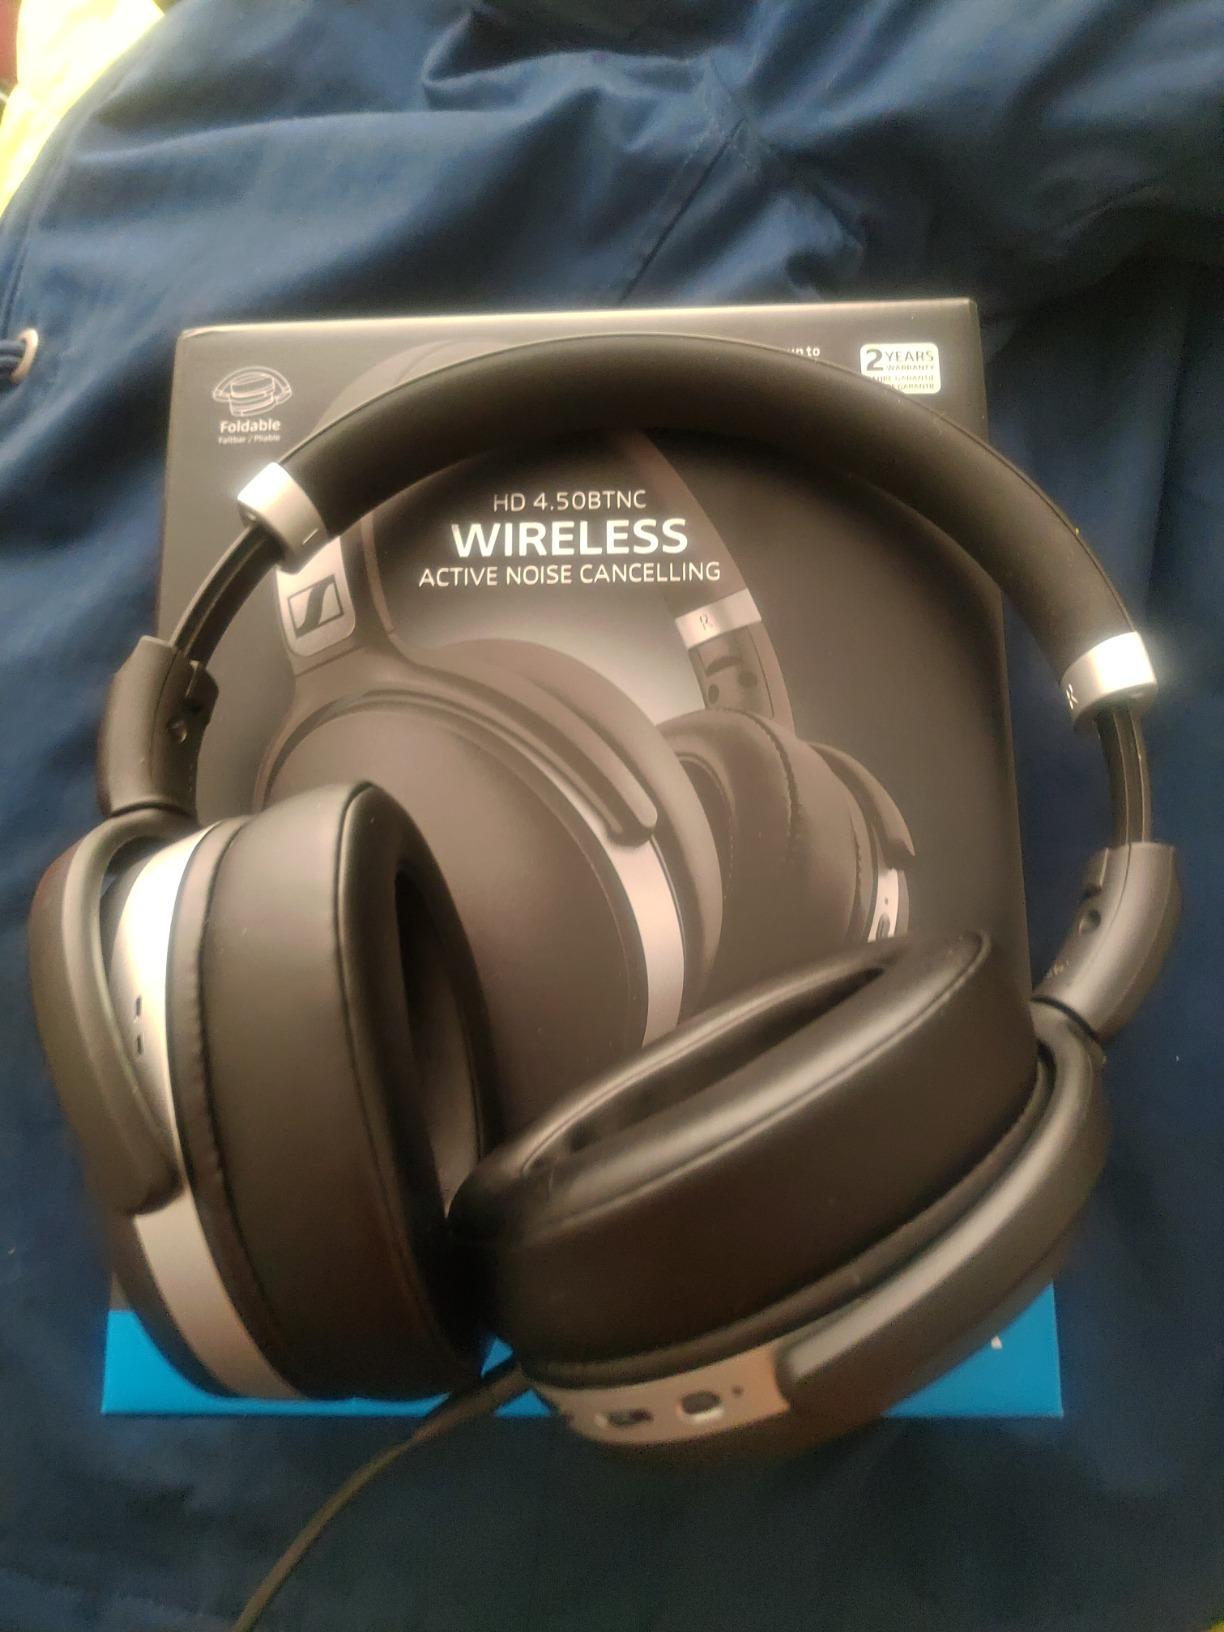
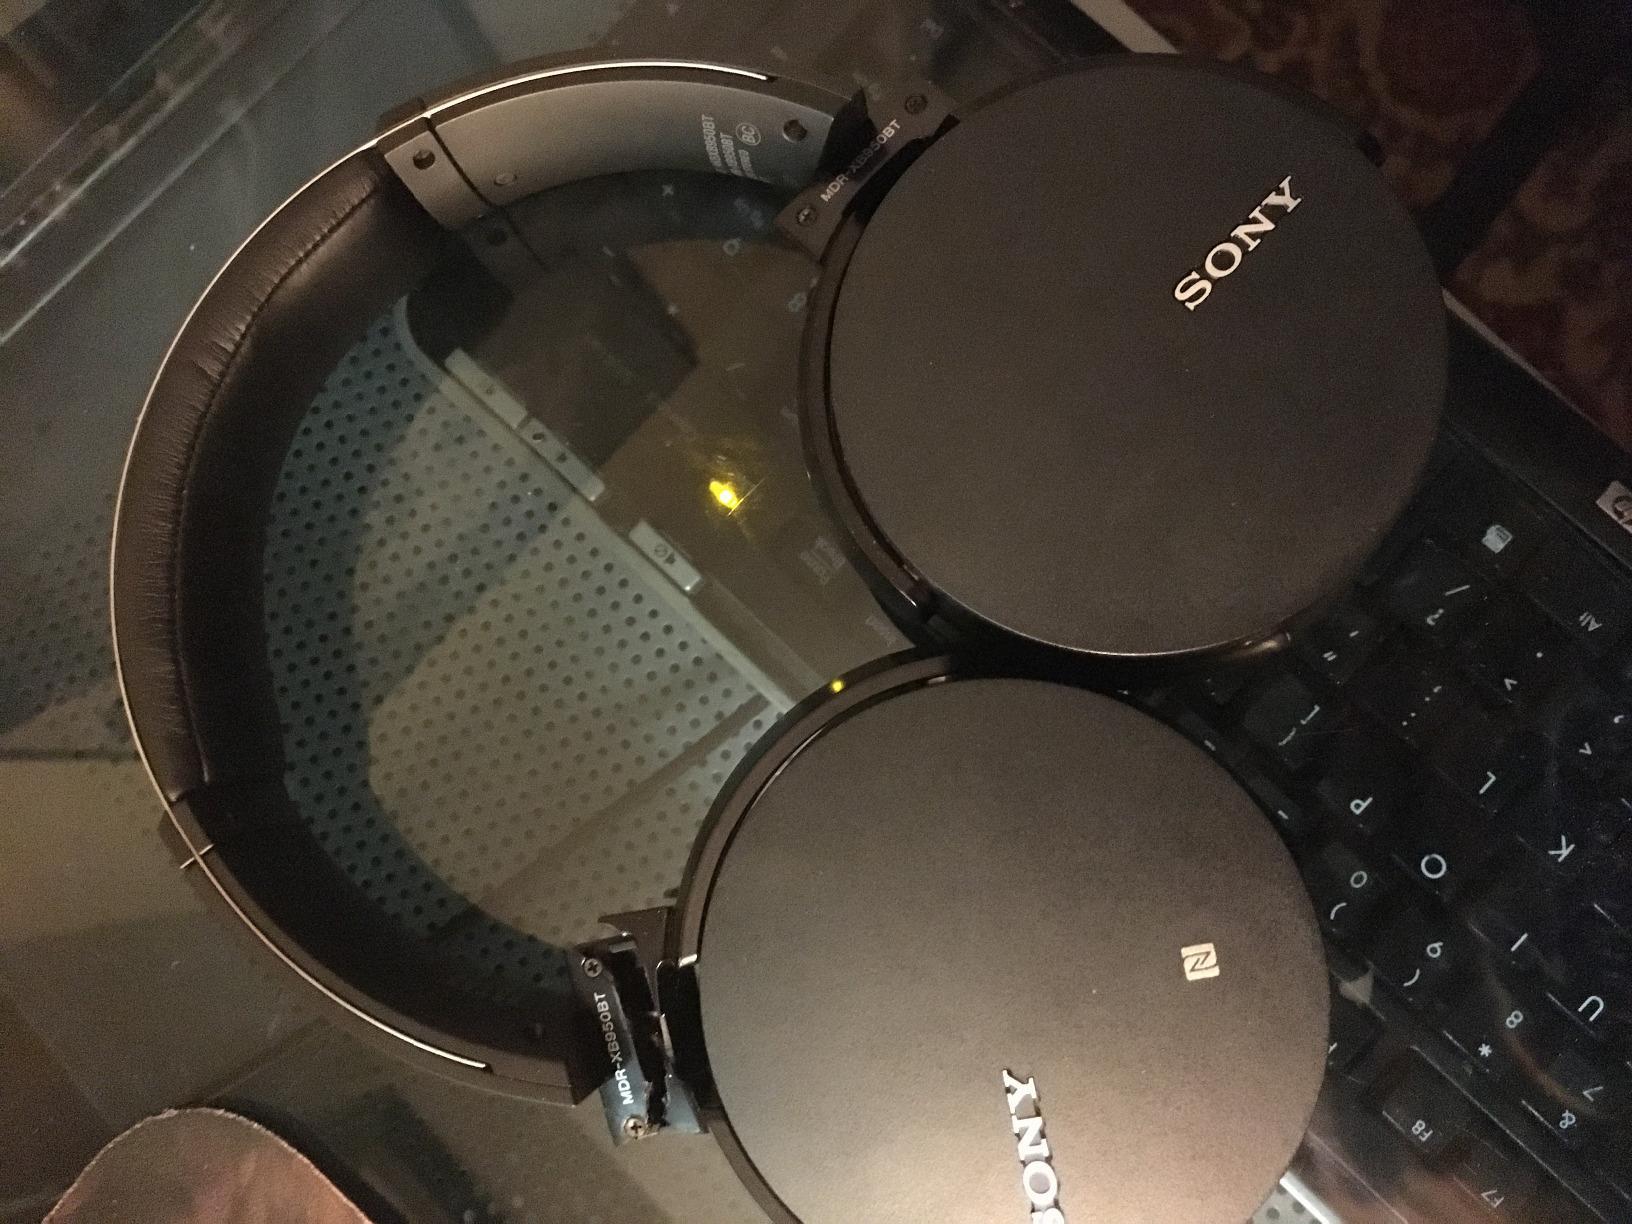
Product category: headphones
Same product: no